Veto power in Illinois

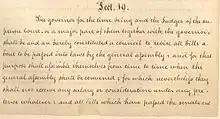
Section 19 of Article III of the 1818 constitution, which established the Council of Revision.

Under the 1818 Illinois Constitution, Illinois adopted New York's "council of revision" system. The Illinois Council of Revision consisted of the governor and the justices of the Illinois Supreme Court. The Council of Revision had 10 days to veto legislation before it would become law. It could veto legislation by majority vote, but this was only a suspensive veto, because the legislature could override it by a majority vote of both houses. A veto had to include reasons and suggested revisions to the vetoed bill. While the Council of Revision language in the constitution was largely copied verbatim from New York's, Illinois differed in adopting a suspensive veto rather than the two-thirds supermajority required to override the New York council's vetoes.